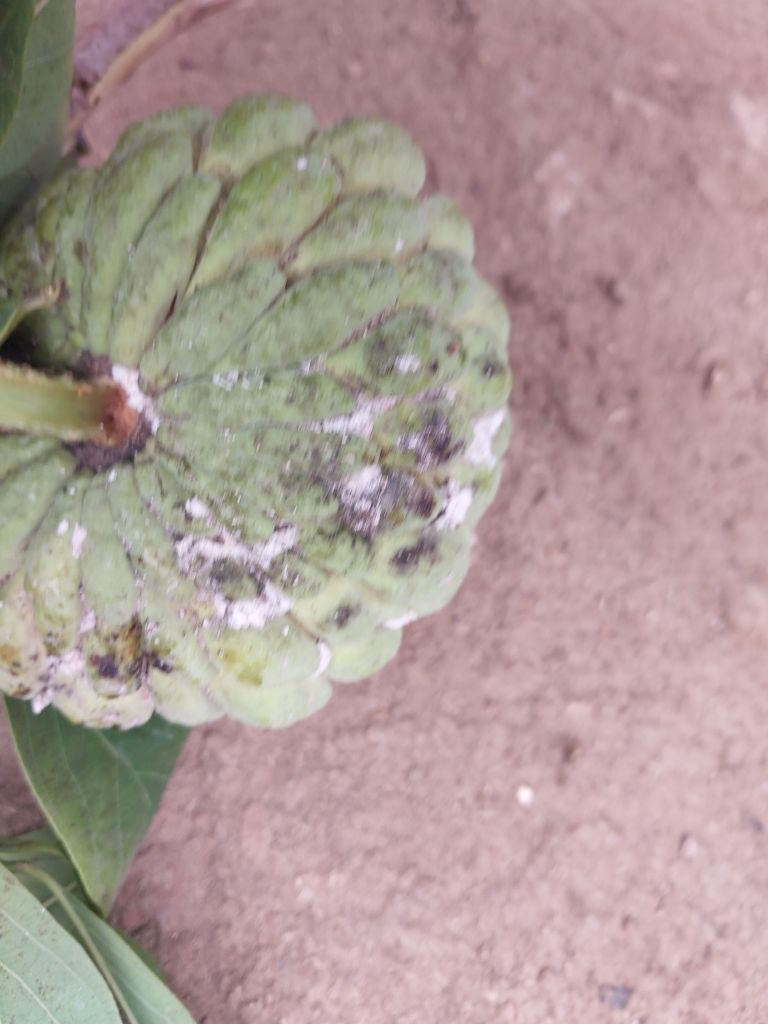
Disease label: Leaf spot on fruit